Tubby Schmalz

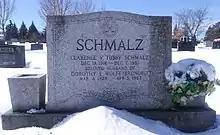
Schmalz's gravestone

Schmalz was nicknamed Tubby due to his physical size. Despite it being politically incorrect, he embraced the nickname and regularly introduced himself with it. He married Dorothy Wolfe Brundritt on December 2, 1969, with whom he had one daughter and three step-daughters. He was a member of the Sacred Heart Roman Catholic Church in Walkerton, and the local Knights of Columbus. He was an amateur ceramic artist and had his own kiln at home.